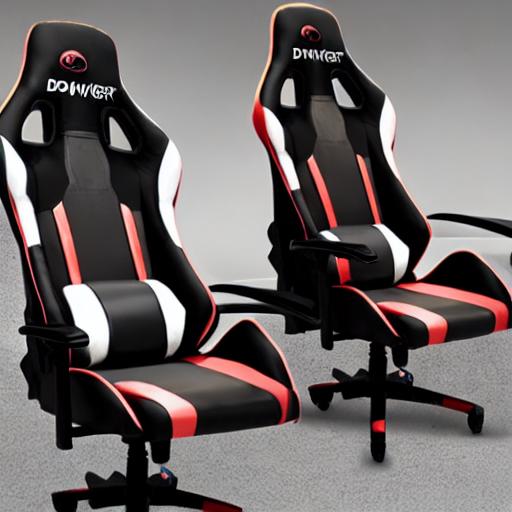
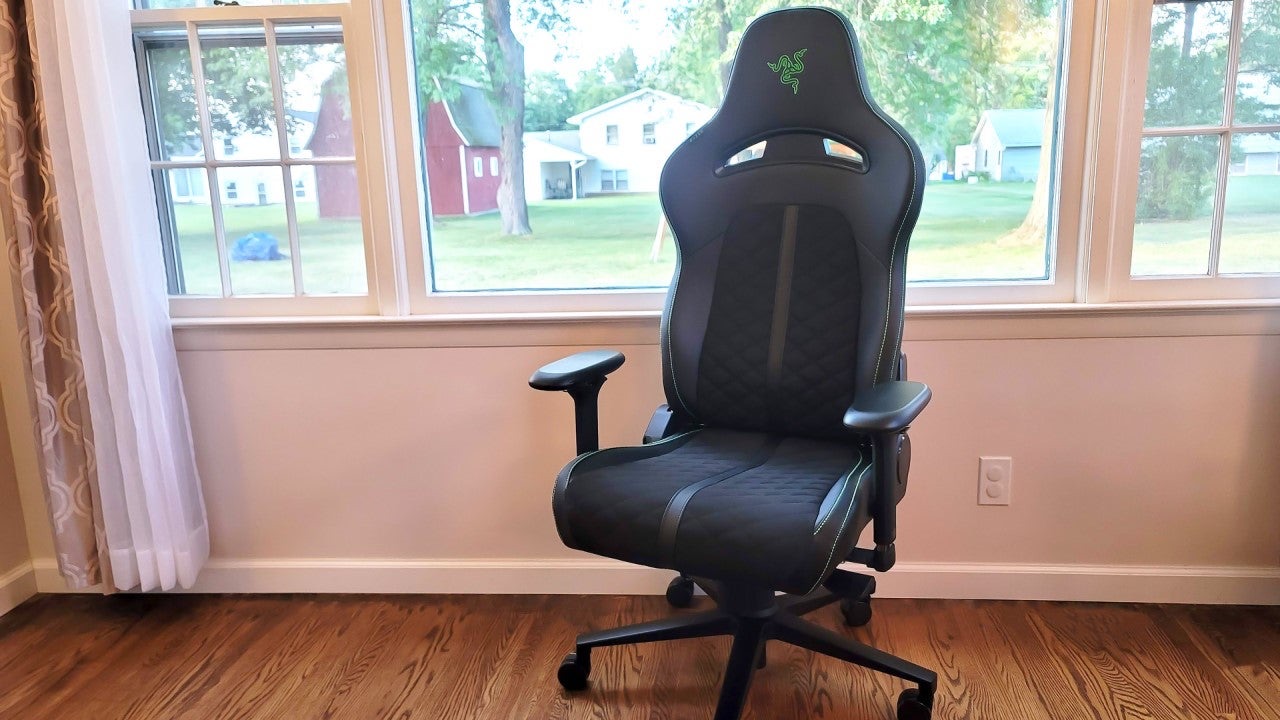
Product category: items_chair
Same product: no